Question: Please indicate a possible affordance area of the soccer ball that can be used for catching
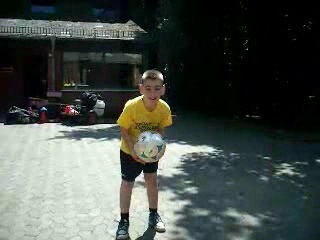
Answer: [133.5, 128, 167.5, 161]